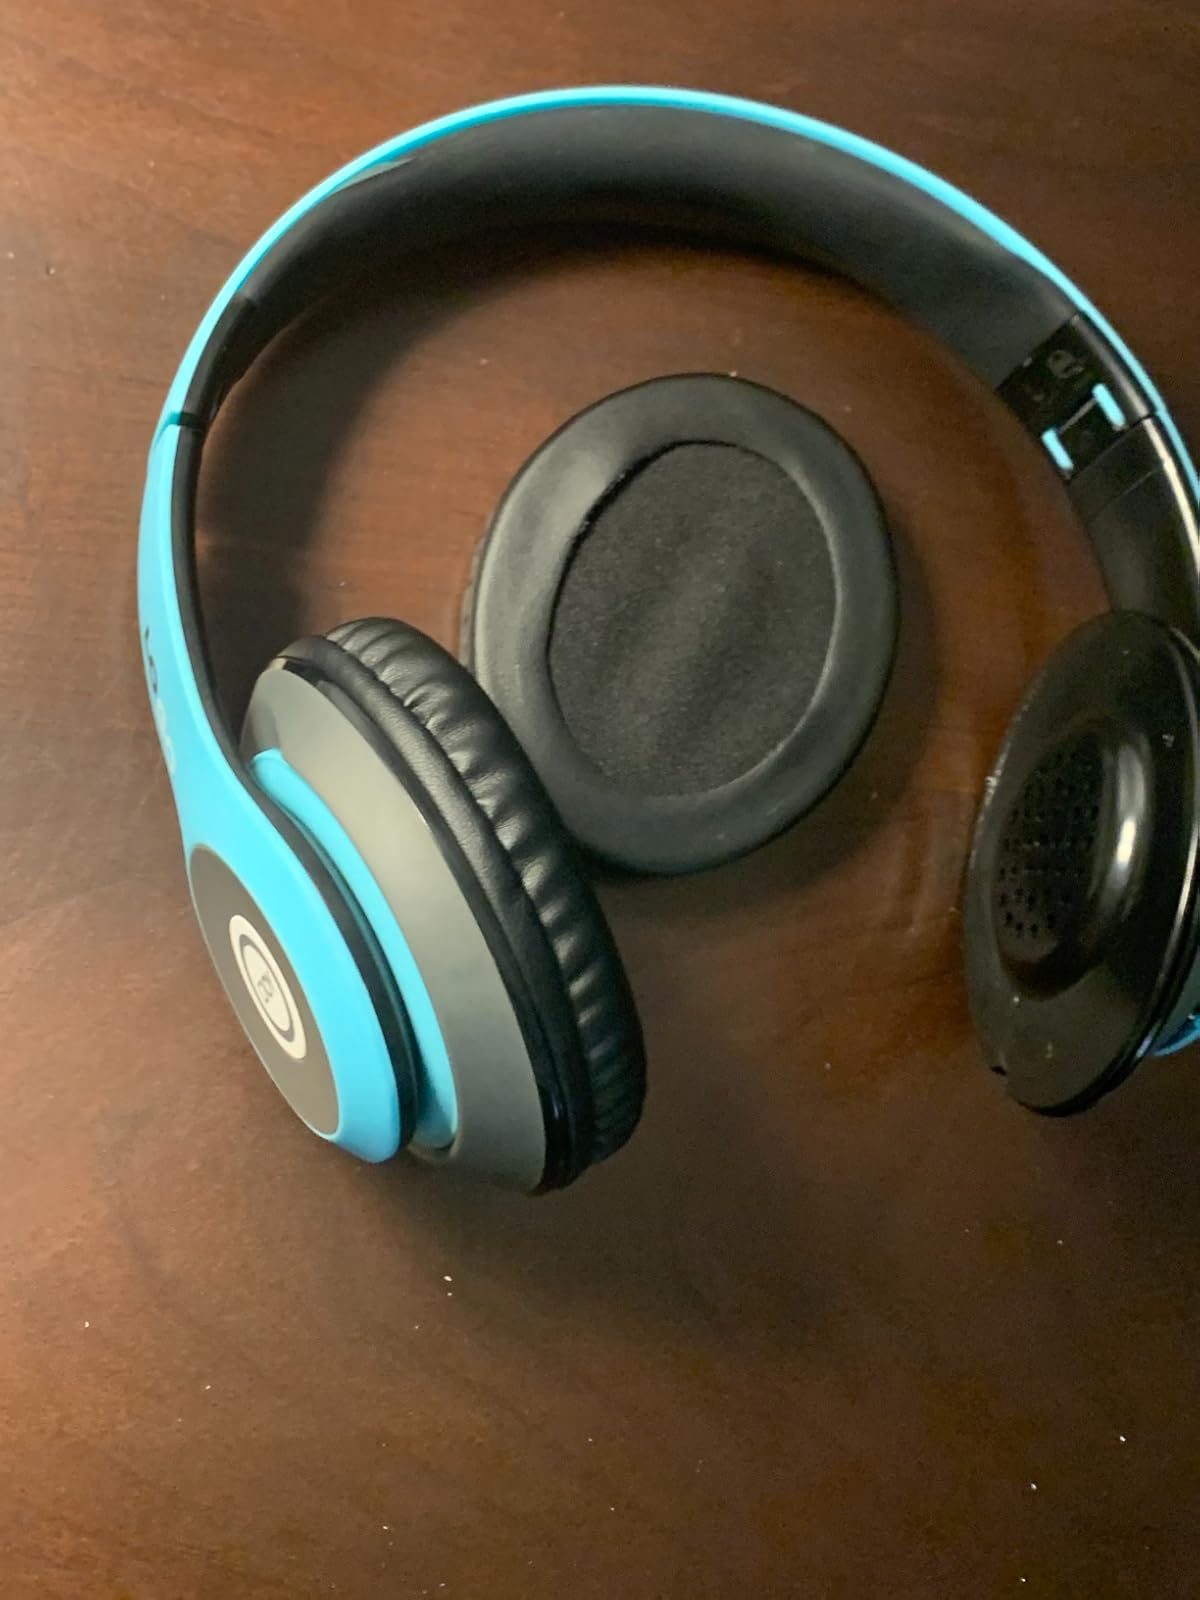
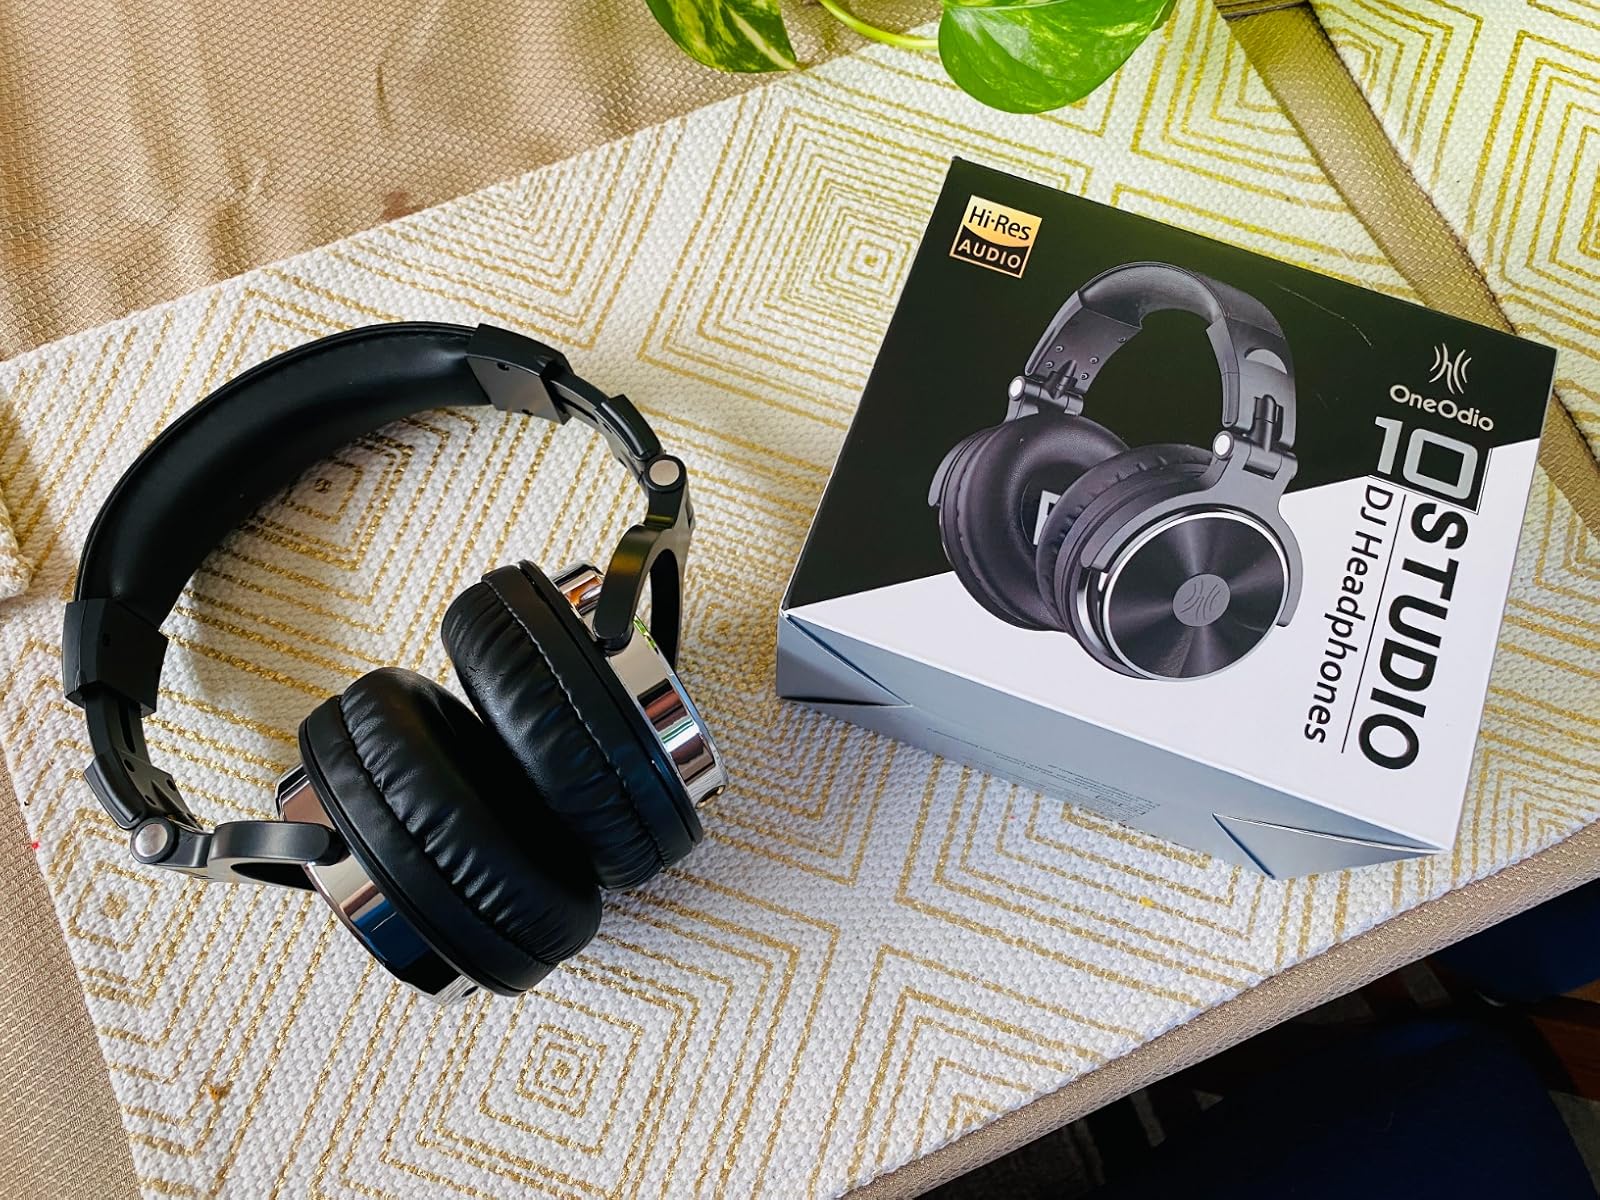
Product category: headphones
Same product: no